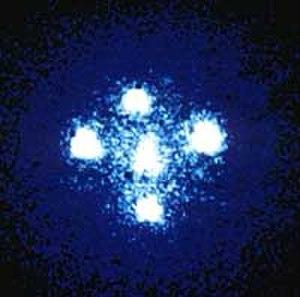
La gravitation, l'une des quatre interactions fondamentales qui régissent l'Univers, est l'interaction physique responsable de l'attraction des corps massifs. Elle se manifeste notamment par l'attraction terrestre qui nous retient au sol, la gravité, qui est responsable de plusieurs manifestations naturelles ; les marées, l'orbite des planètes autour du Soleil, la sphéricité de la plupart des corps célestes en sont quelques exemples. D'une manière plus générale, la structure à grande échelle de l'Univers est déterminée par la gravitation.
La détection des trous noirs repose sur des indices astronomiques. Au cours des deux dernières décennies, les astronomes et physiciens du monde entier ont cherché à déduire leur présence, à défaut de prouver leur existence par observation directe. Quatre types de procédés ont été utilisés, soit quatre indices : à chaque fois, il s'agit de détecter l'influence du trou noir très massif et dense sur son environnement proche, à l'échelle astronomique.
La croix d'Einstein est une forme particulière d'un mirage gravitationnel, correspondant à la multiplication visuelle de l'image d'un quasar lointain due à la présence d'un objet massif d'avant-plan. Elle a été observée avec le quasar G2237 + 0305. La croix d'Einstein se situe à 8 milliards d'années-lumière de la planète Terre.